Honda RVF400

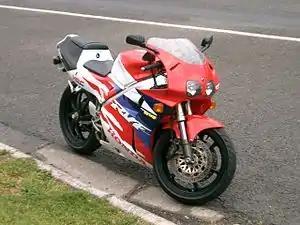

The Honda RVF400R (NC35) was a sport bike manufactured by Honda from 1994 to 1996. It was powered by a 16-valve double overhead geardriven cam "400 cc" 90° V4 four-stroke engine, and was known for its handling capabilities.